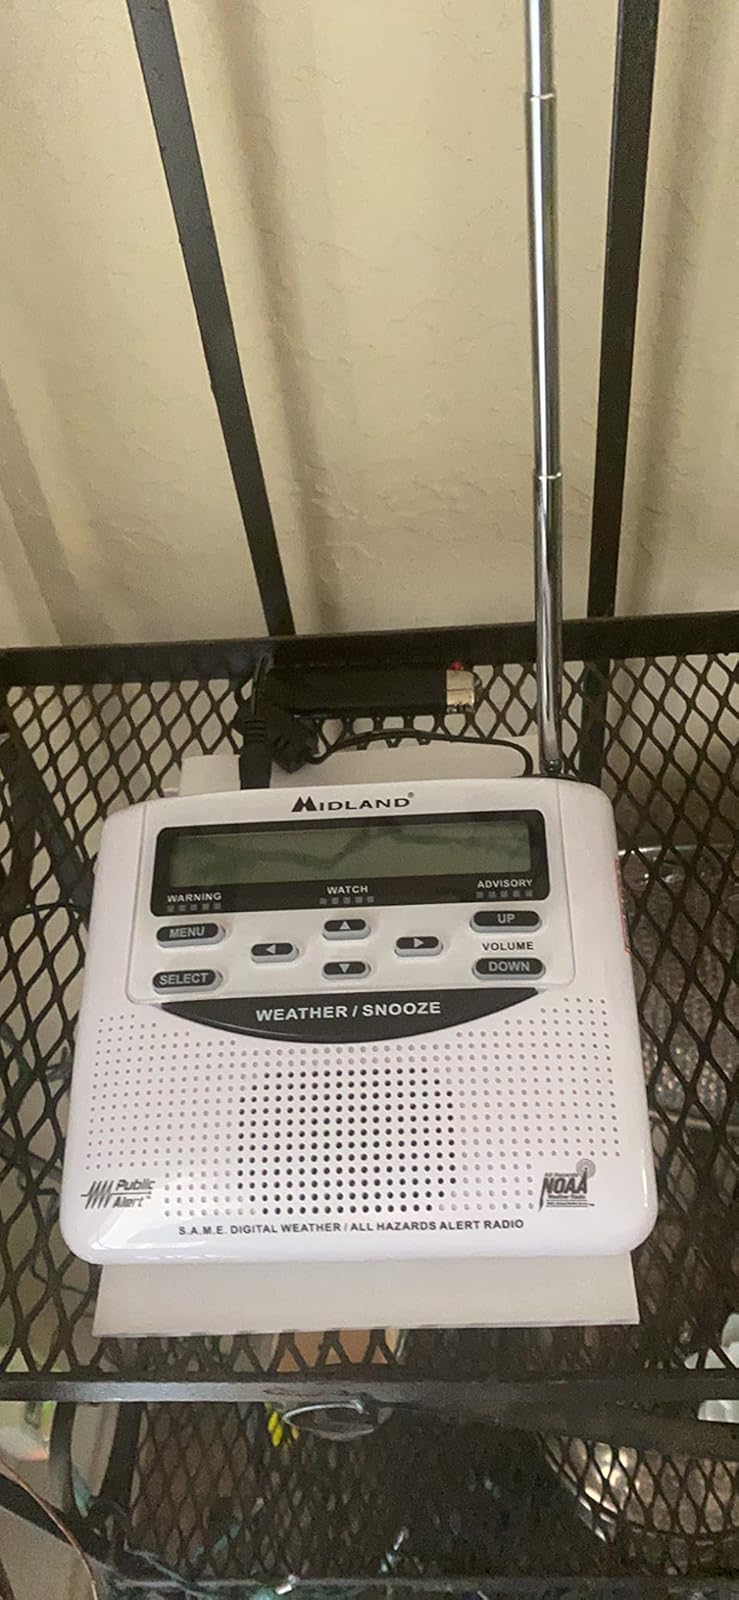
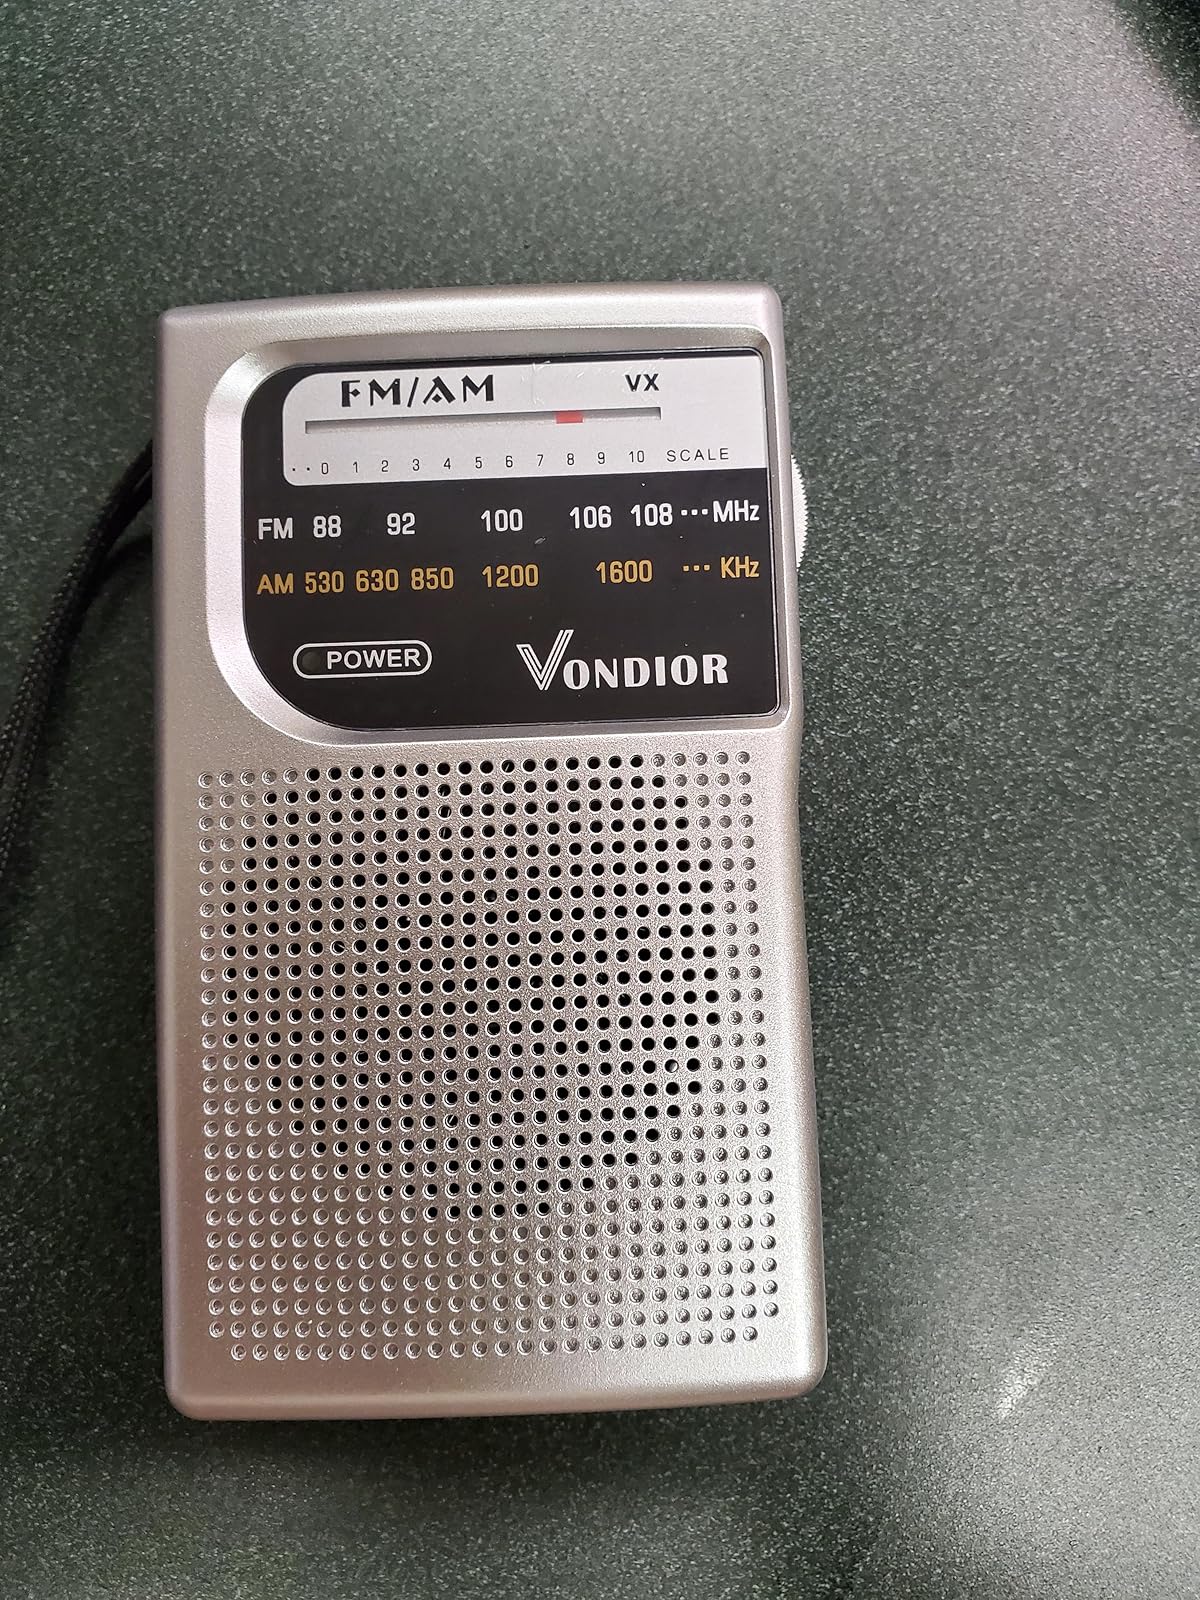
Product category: radio
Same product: no